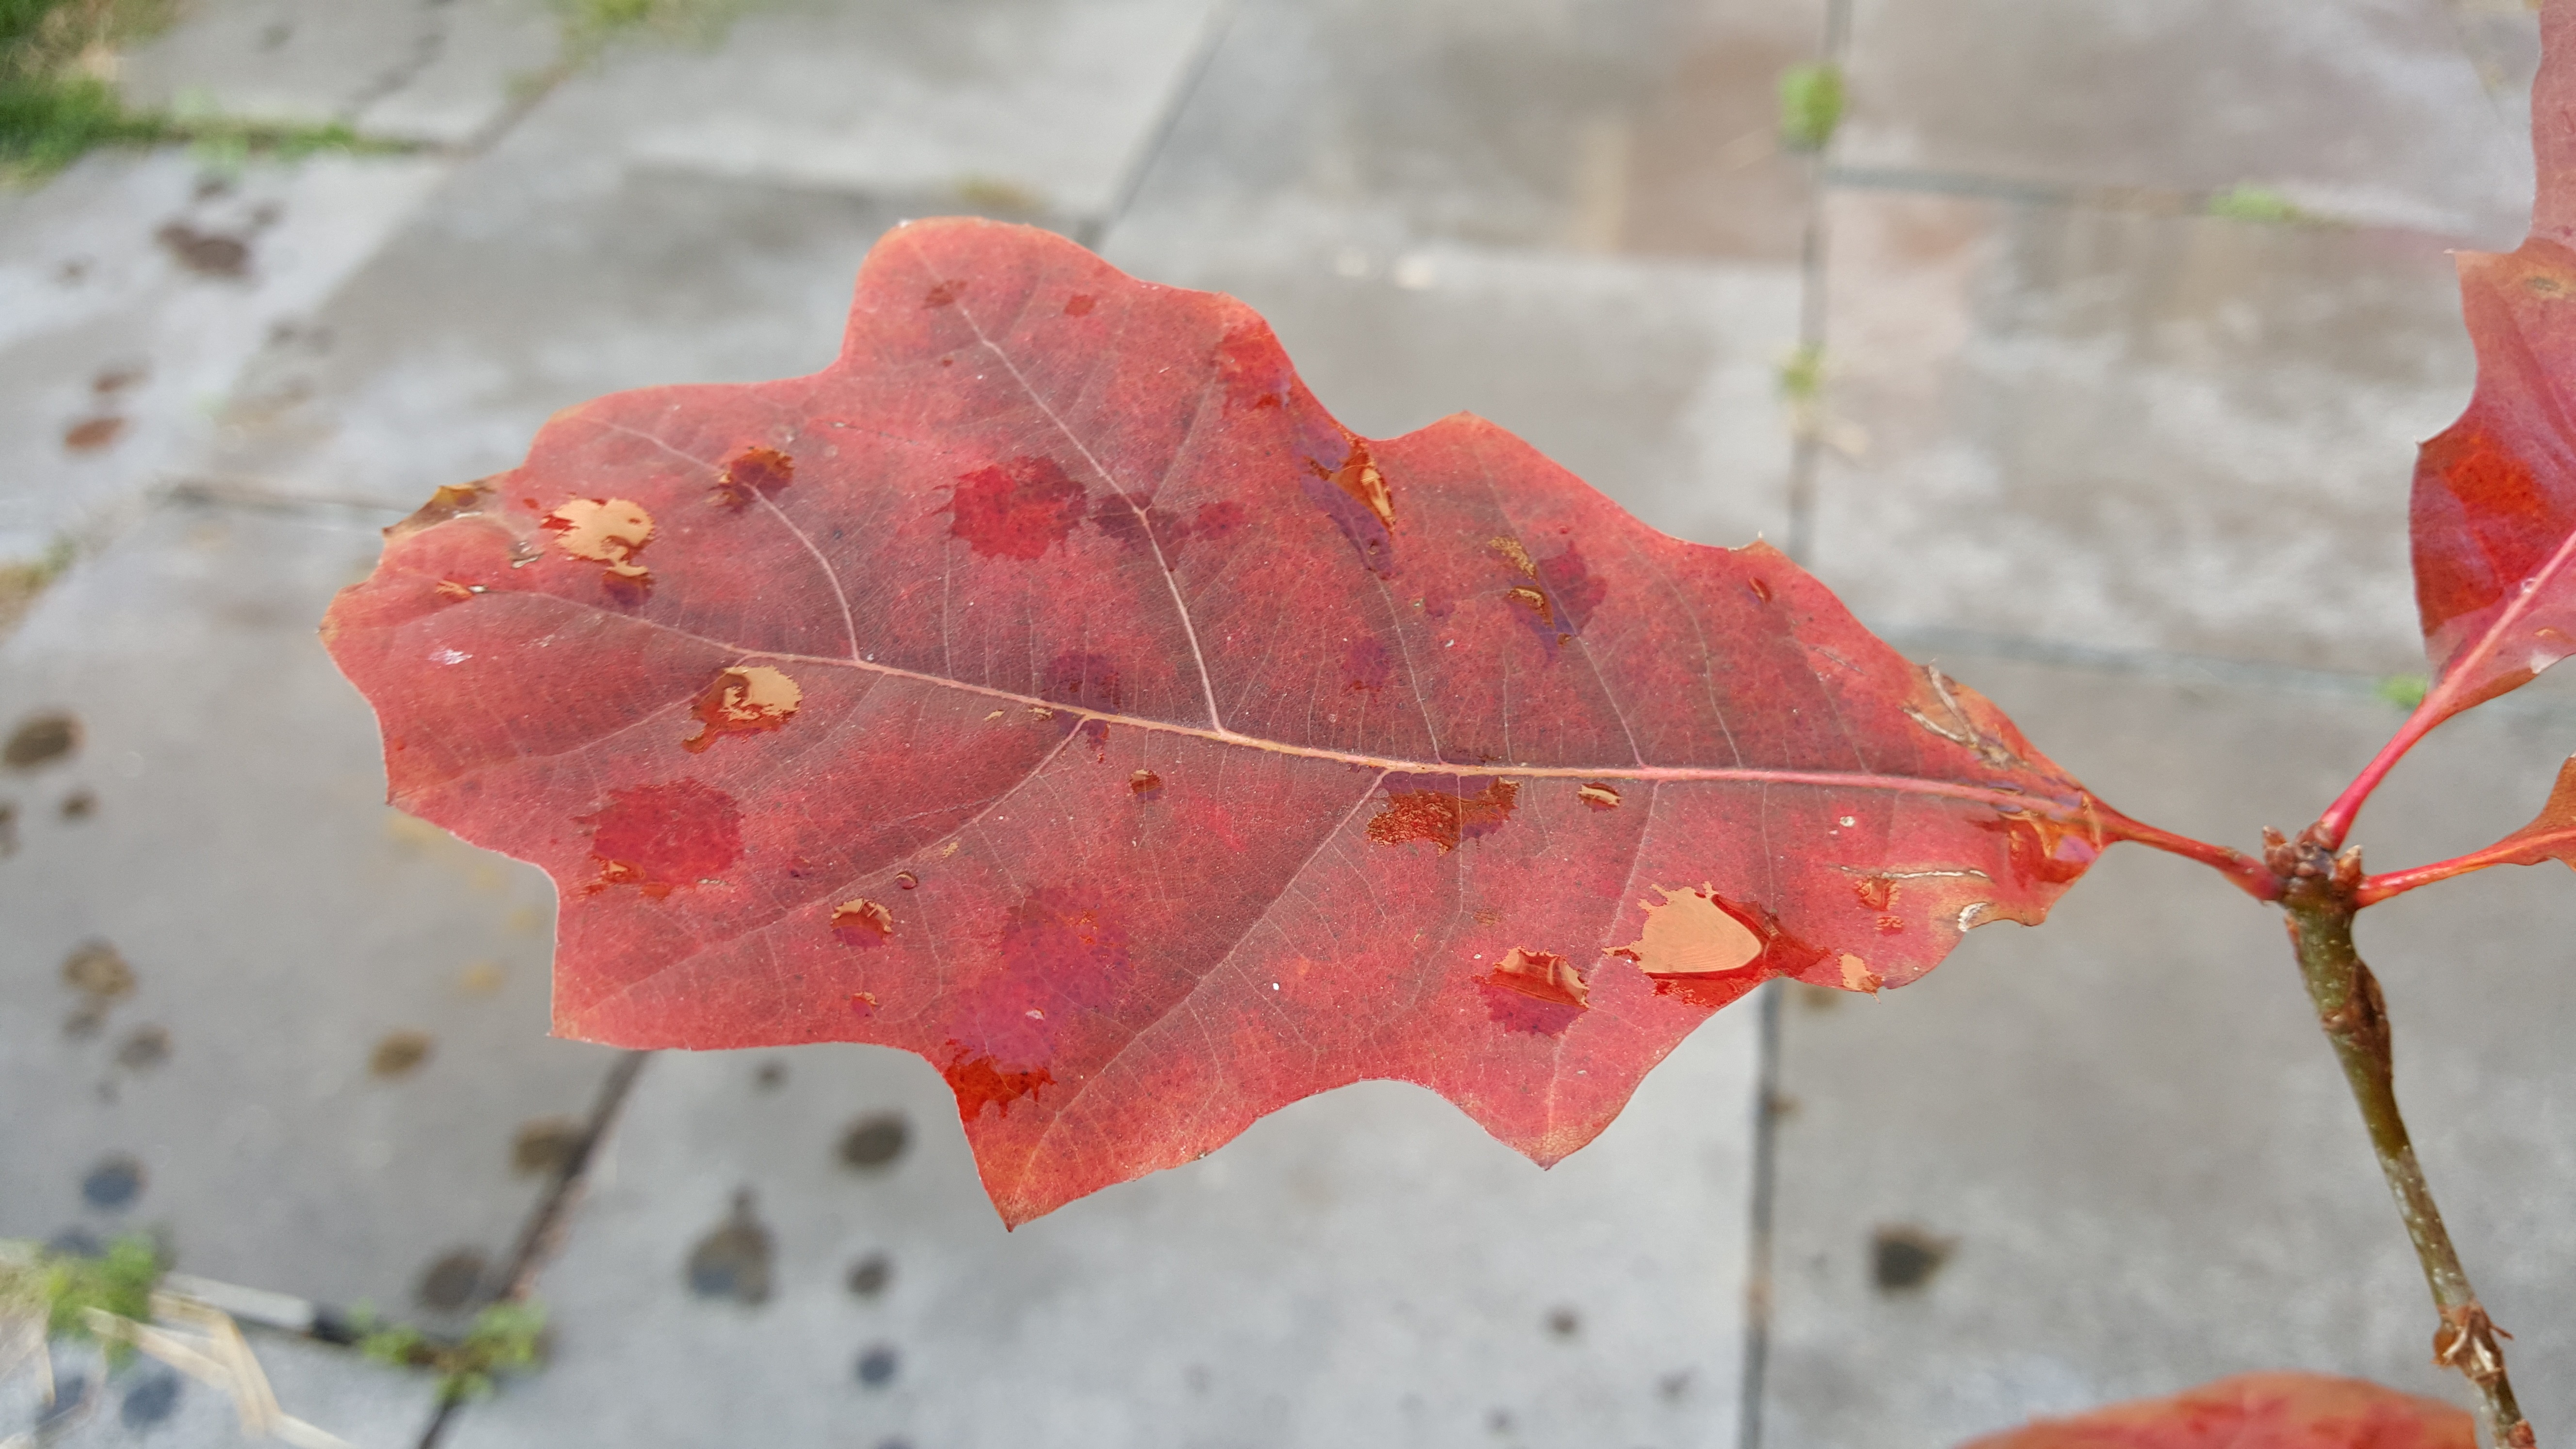
tree, nature, branch, plant, leaf, flower, petal, frost, red, color, autumn, season, maple tree, maple leaf, close up, sheet, oak leaf, oak, macro photography, leaflet, plant stem, woody plant